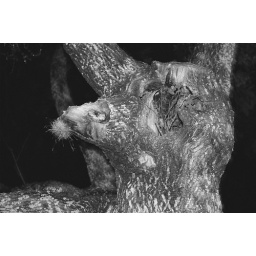
I always walk by this tree and notice the bird with the moss in it's mouth.